Xu Limin

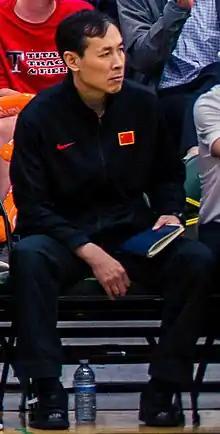

Xu Limin is a Chinese basketball coach of the Chinese national team until 2022, when he was substituted by Zheng Wei.